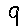
Label: 9